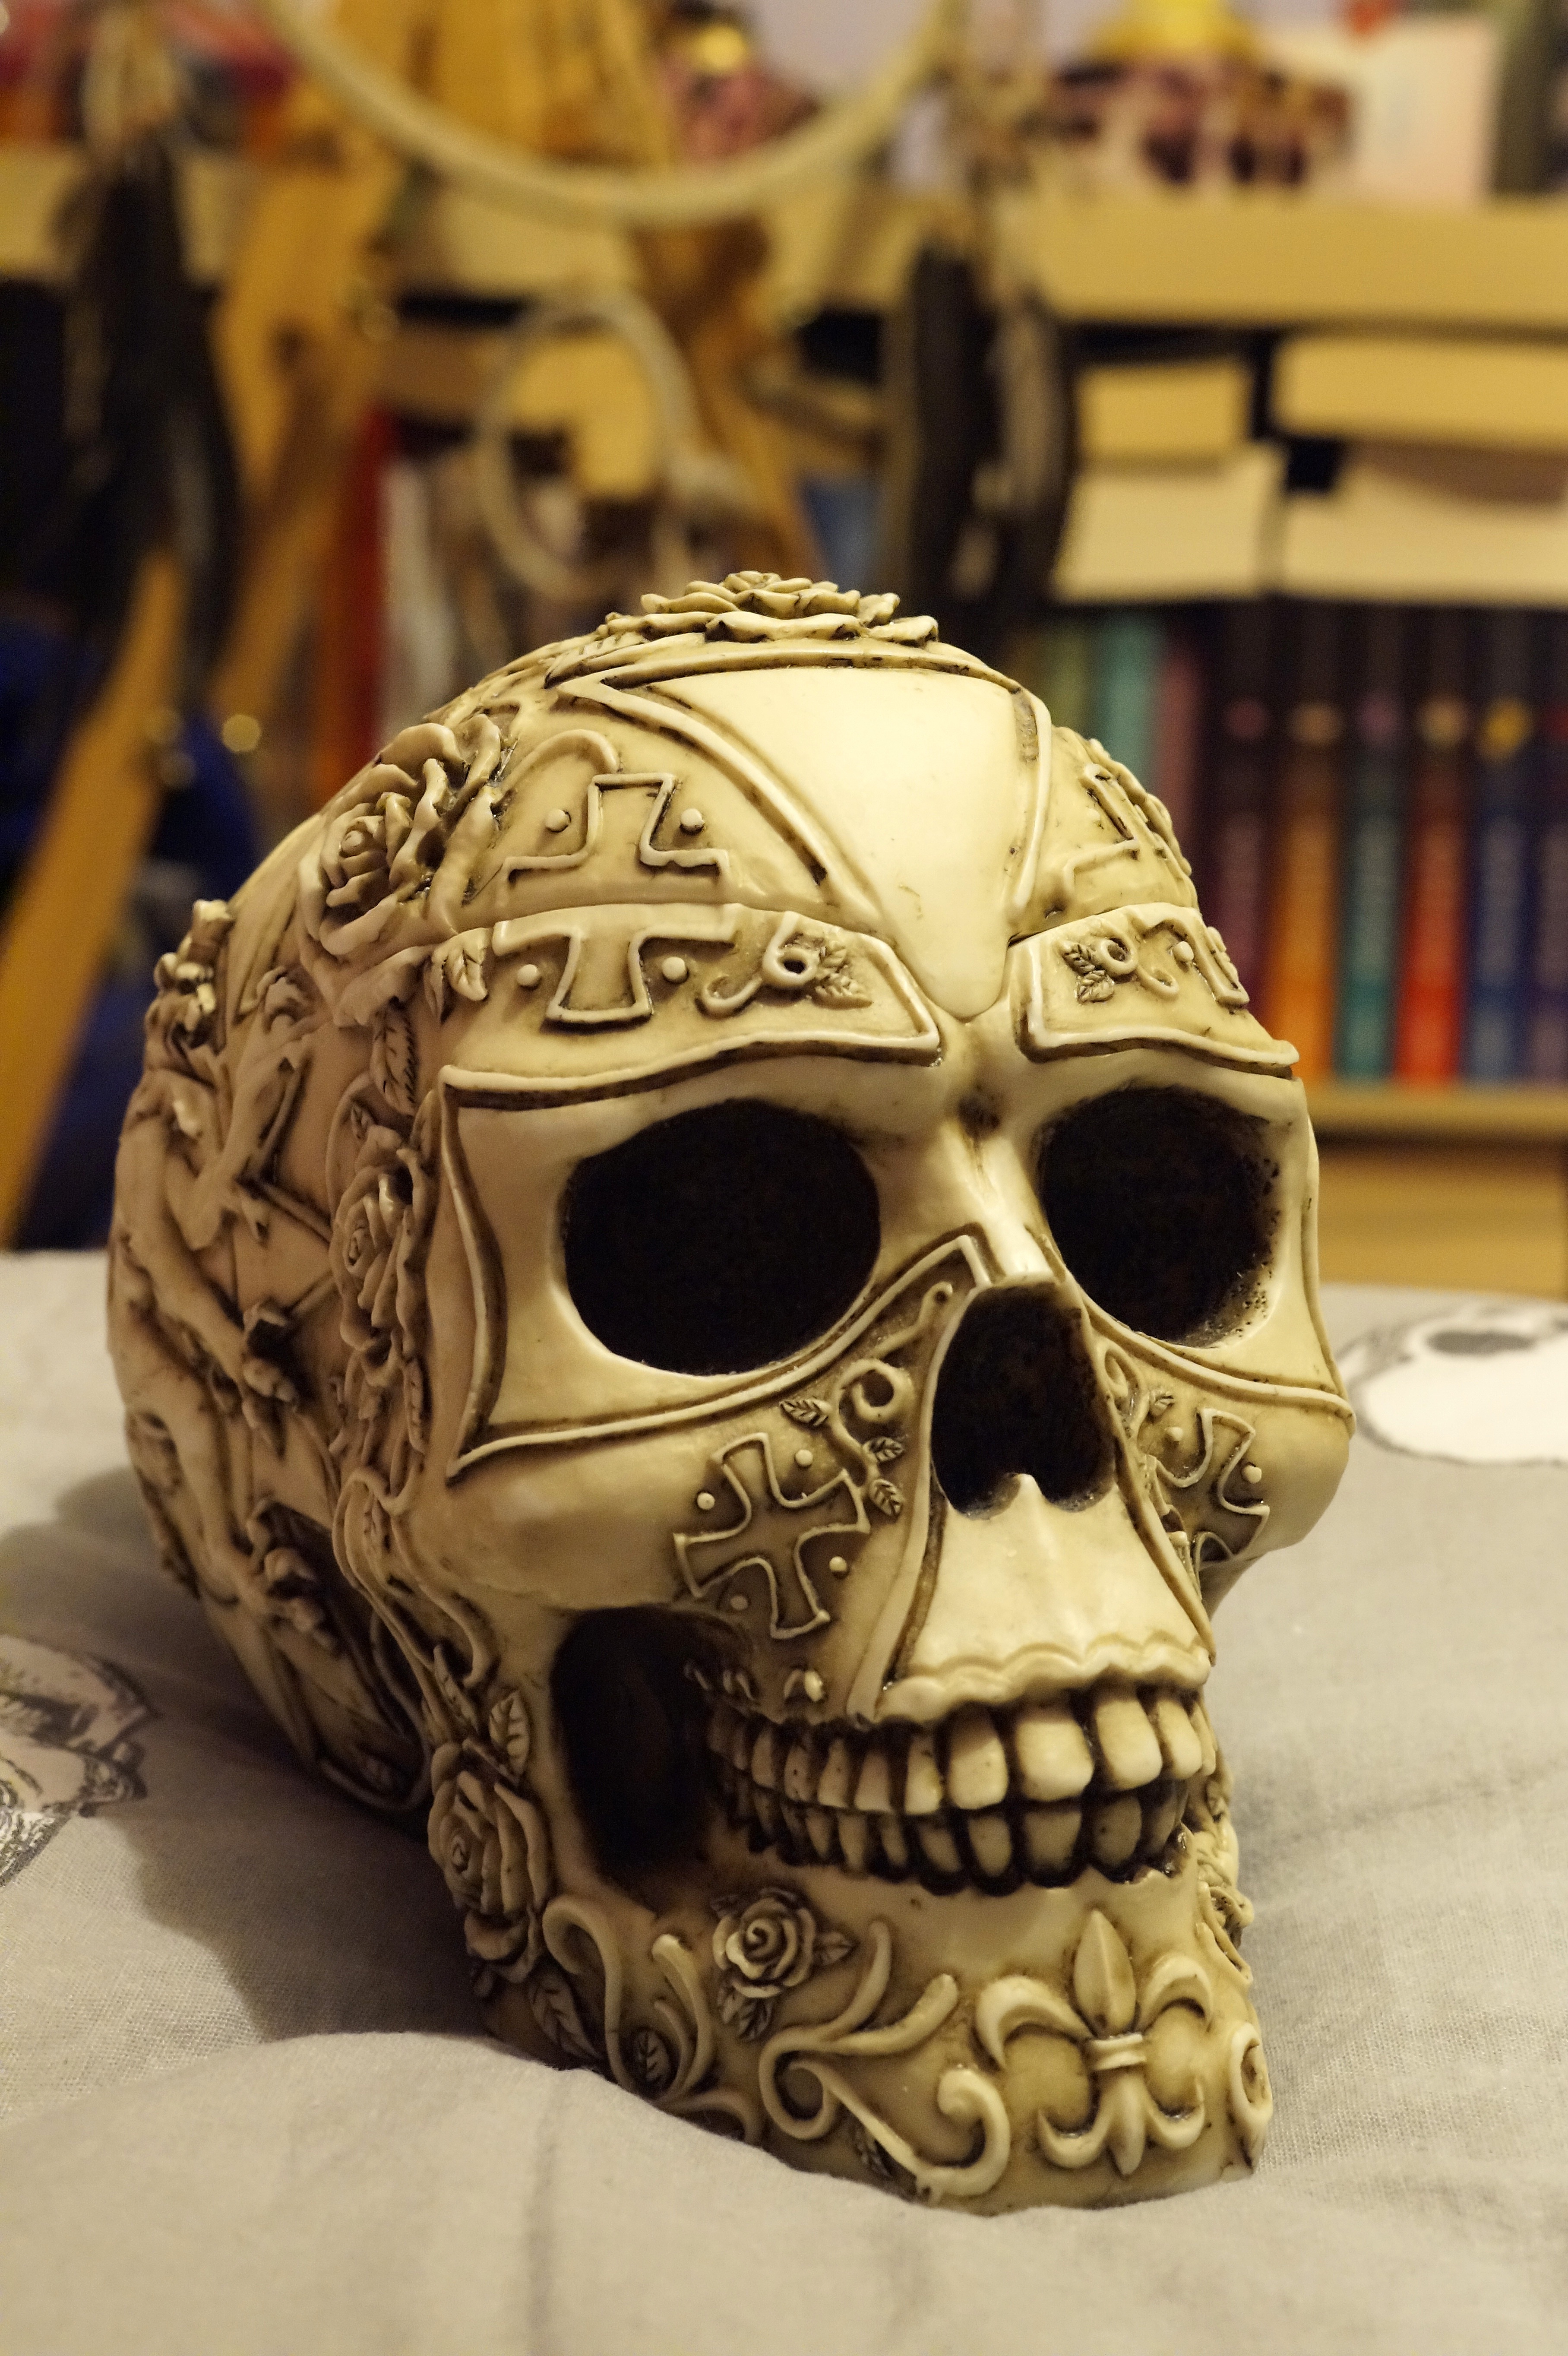
clothing, death, skull, bone, deco, crafts, head, carving, costume, masque, s bone, hockey protective equipment, goaltender mask